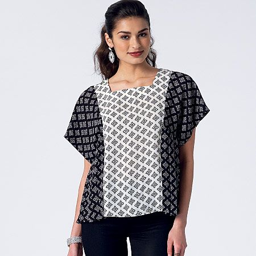
top sewing pattern has all sorts of variations : neckline , sleeve , sides , length .